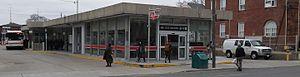
Ossington est une station de la ligne Bloor-Danforth du métro de Toronto, au Canada. Elle se situe sur Ossington Avenue, à hauteur du 883 de la rue Bloor. La station a en moyenne une fréquentation de 25 990 passagers par jour au cours de l'année 2009-2010.